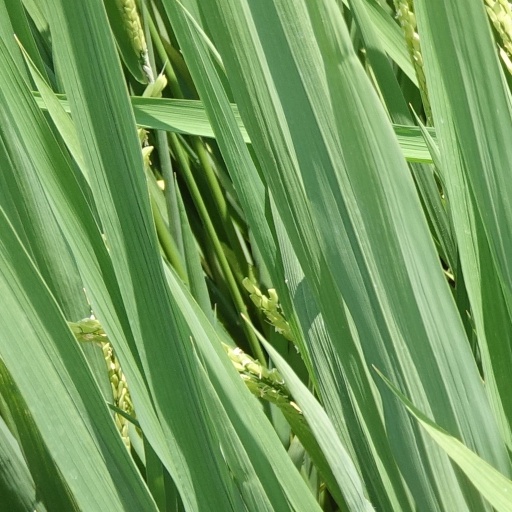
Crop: rice